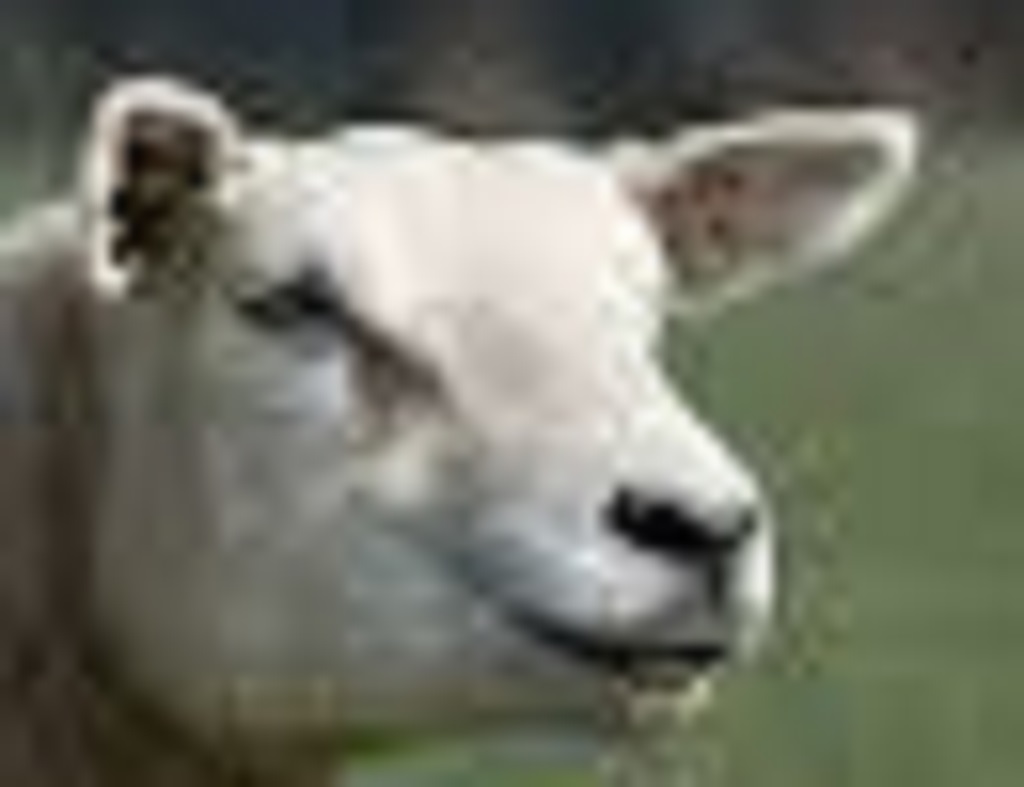
Label: no pain